San Francesco, Atri

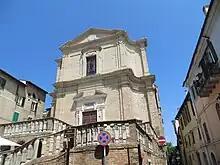
Atri - Chiesa di San Francesco.jpg

San Francesco is a Baroque architecture, Roman Catholic church in Atri, Province of Teramo, Region of Abruzzo, Italy.